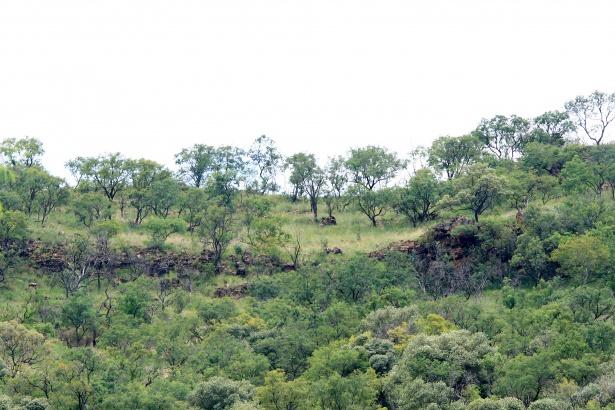
Mandhari nzuri ya kuvutia, inayopambwa kwa miti mikubwa, yenye majani mapana yenye kivuli, vichaka vidogovidogo, mapori pamoja na milima na mabonde iliyomea vizuri katika ardhi yenye udongo mzuri.